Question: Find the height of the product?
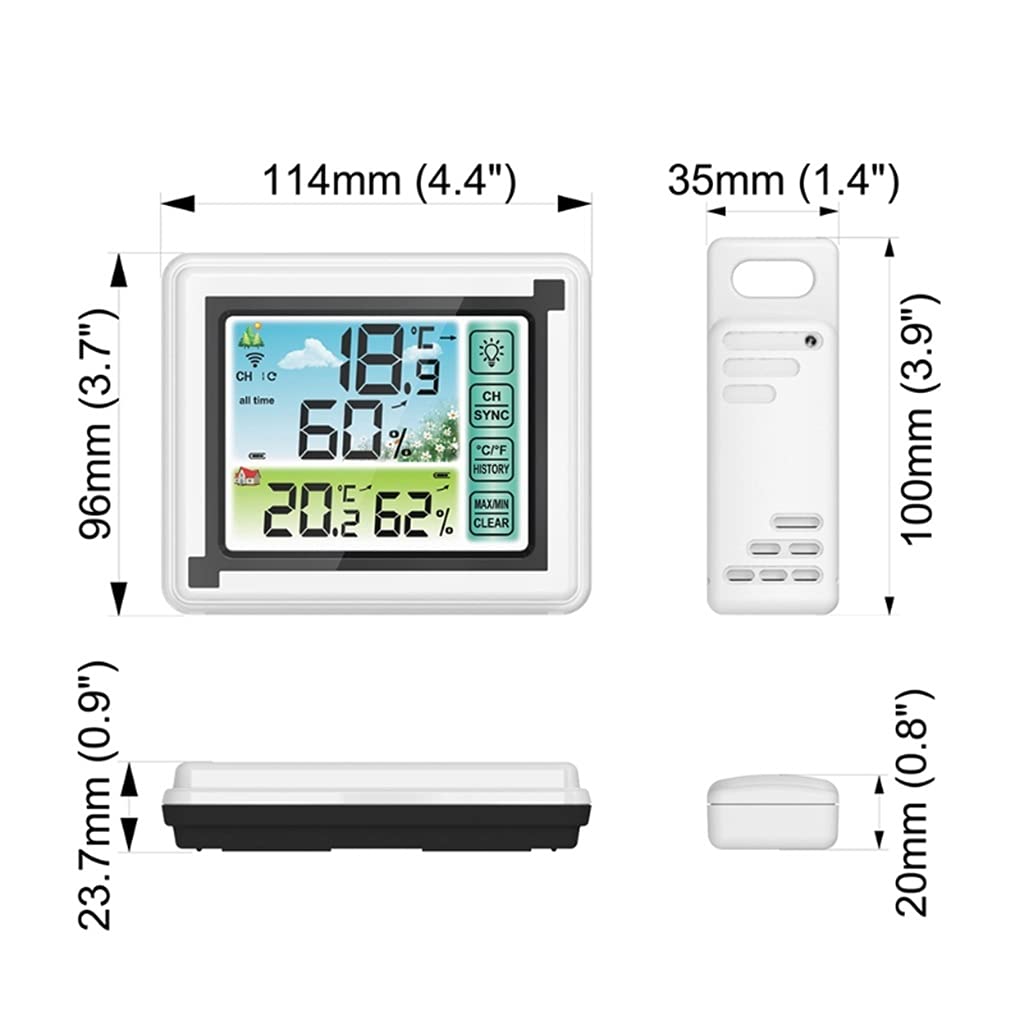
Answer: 4.4 inch